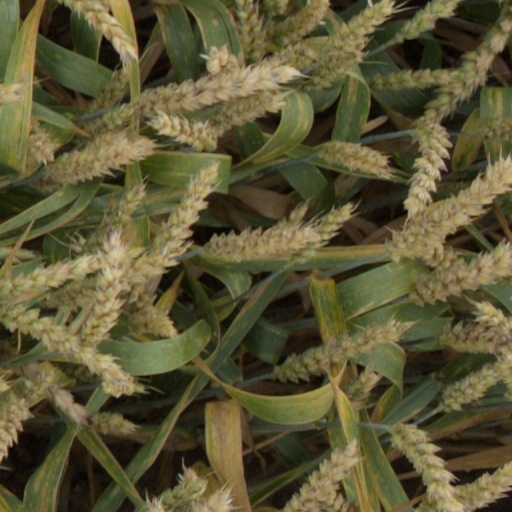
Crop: wheat